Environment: real
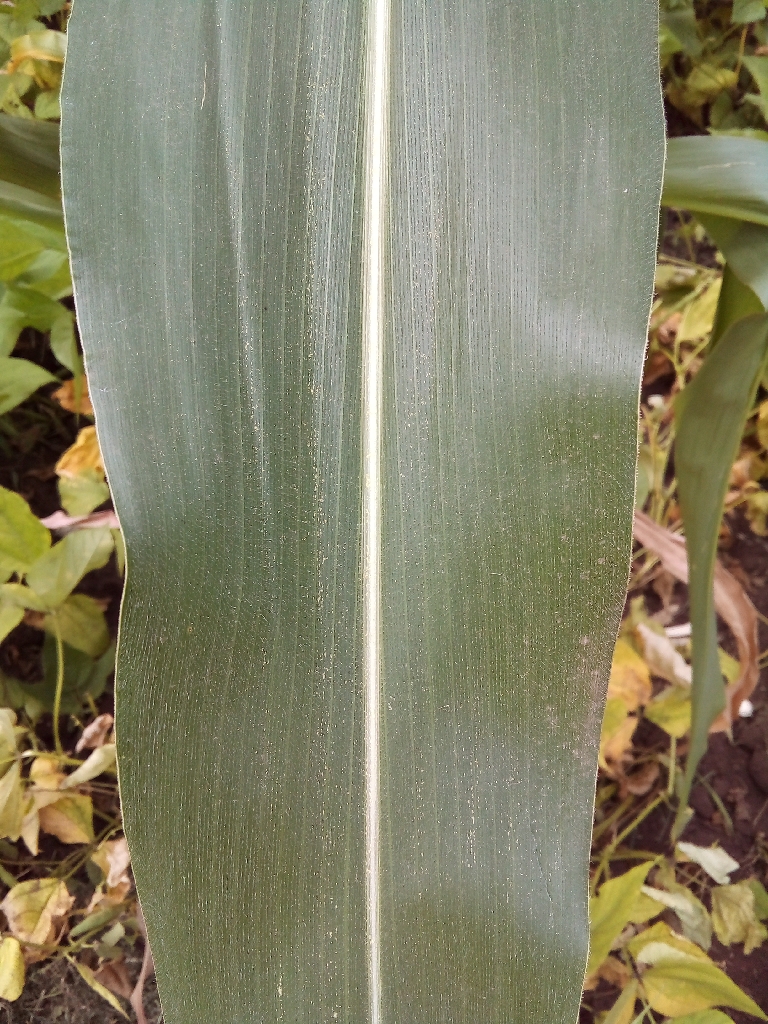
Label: healthy